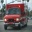
Label: ambulance